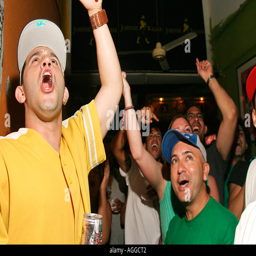
crowd watching fight on tv in a bar